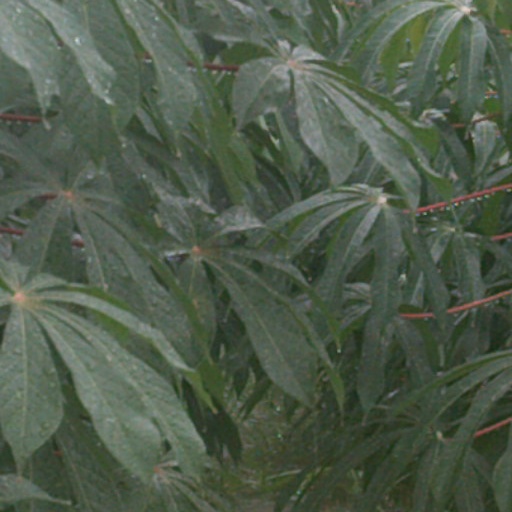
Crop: cassava